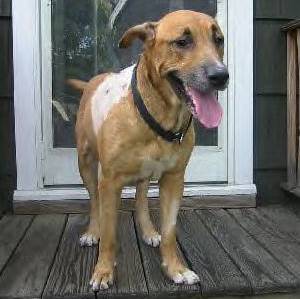
Label: dog